Thai Express

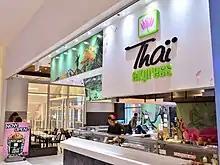
Thai Express in Markham

Thai Express is a franchise chain of quick service restaurants serving Thai cuisine across Canada, the United States, UAE and the United Kingdom. The Thaï Express brand is owned by the MTY Food Group. In 2009, Thaï Express won the Golden Chain award franchisor of the year award from the Conseil québécois de la franchise.